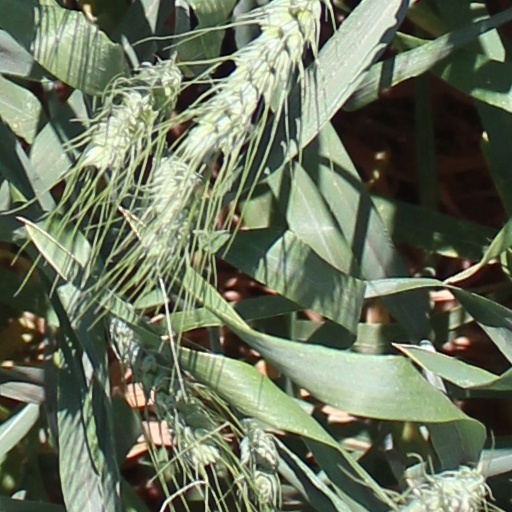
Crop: wheat